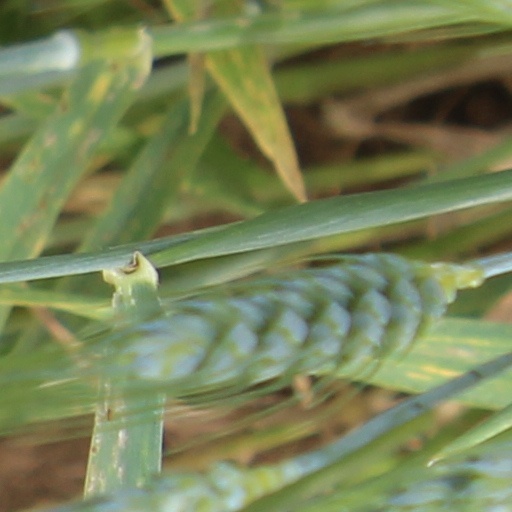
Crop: wheat